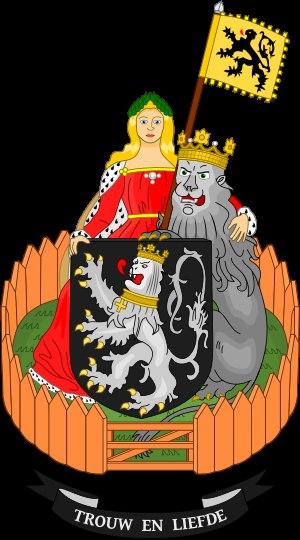
Gand, en néerlandais : Gent, est une ville belge néerlandophone, située en Région flamande au confluent de la Lys et de l'Escaut. C'est le chef-lieu de la province de Flandre-Orientale et depuis 1559 le siège de l'évêché de Gand. Avec 255 000 habitants, c'est la deuxième commune la plus peuplée de Belgique, après Anvers. L'agglomération gantoise compte environ 455 000 habitants.